Schistocyte

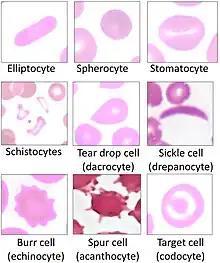
Schistocytes compared to other forms of poikilocytosis.

Schistocytes are fragmented red blood cells that can take on different shapes. They can be found as triangular, helmet shaped, or comma shaped with pointed edges. Schistocytes are most often found to be microcytic with no area of central pallor. There is usually no change in deformability, but their lifespan is lower than that of a normal red blood cell (120 days). This is due to their abnormal shape which can cause them to undergo hemolysis or be removed by macrophages in the spleen.